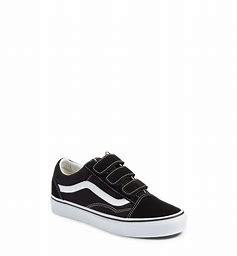
Brand: Vans
Model: Old Skool V